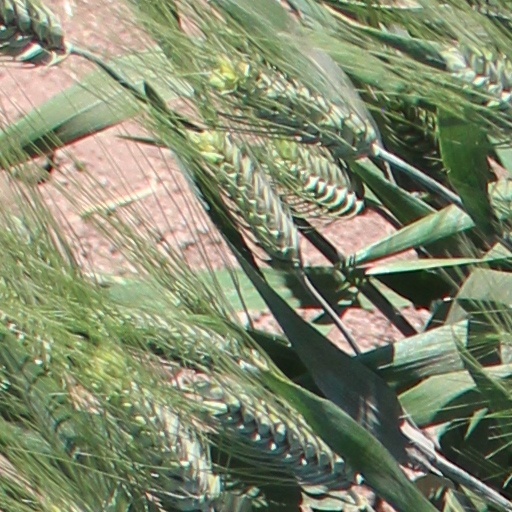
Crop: wheat